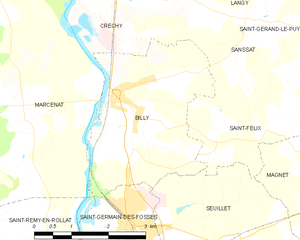
Carte des communes françaises: Billy